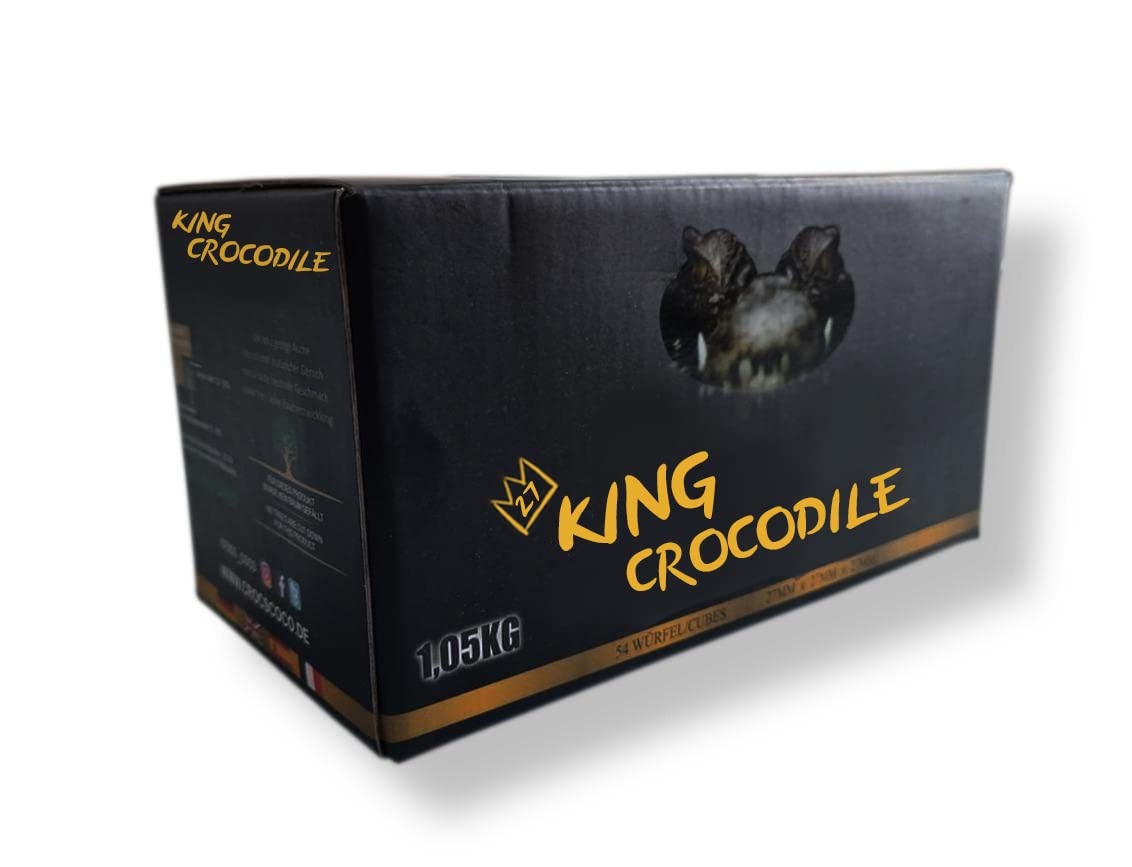
1 x RAW Customer Returns King Crocodile Coconut Charcoal with Long Burning Time I 27x27mm Sustainable Natural Charcoal I Little Ash I Low Smoke Development I Barbecue Charcoal I Charcoal Cubes in Premium Quality Consumer, 4kg - RRP €22.58
Brand: Jobalots
Download Manifest: HERE Title Qty Unit Price Total Price ASIN EAN King Crocodile Coconut Charcoal with Long Burning Time I 27x27mm Sustainable Natural Charcoal I Little Ash I Low Smoke Development I Barbecue Charcoal I Charcoal Cubes in Premium Quality Consumer, 4kg 1 €22.58 €22.58 B09VVYFNFS 710702058406
Category: Home & Garden > Kitchen & Dining > Kitchen Appliance Accessories > Outdoor Grill Accessories > Barbecue Briquettes > Binchotan Charcoal